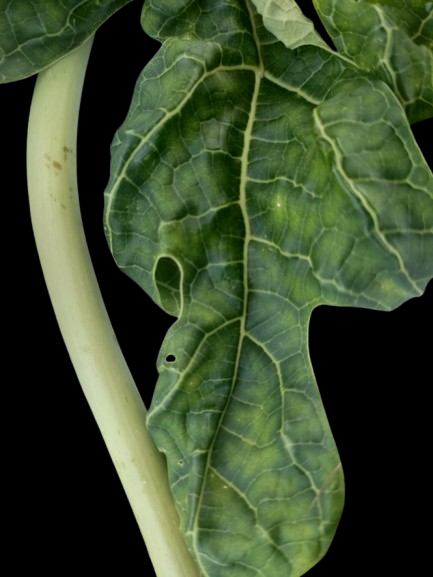
Crop: Papaya
Label: Curled_Yellow_Spot